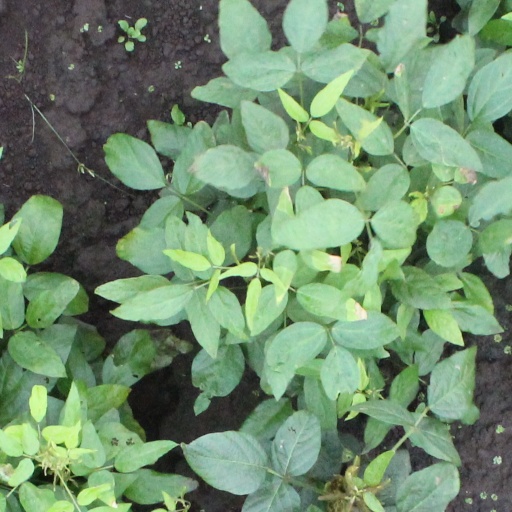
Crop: soybean